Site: brandenburg
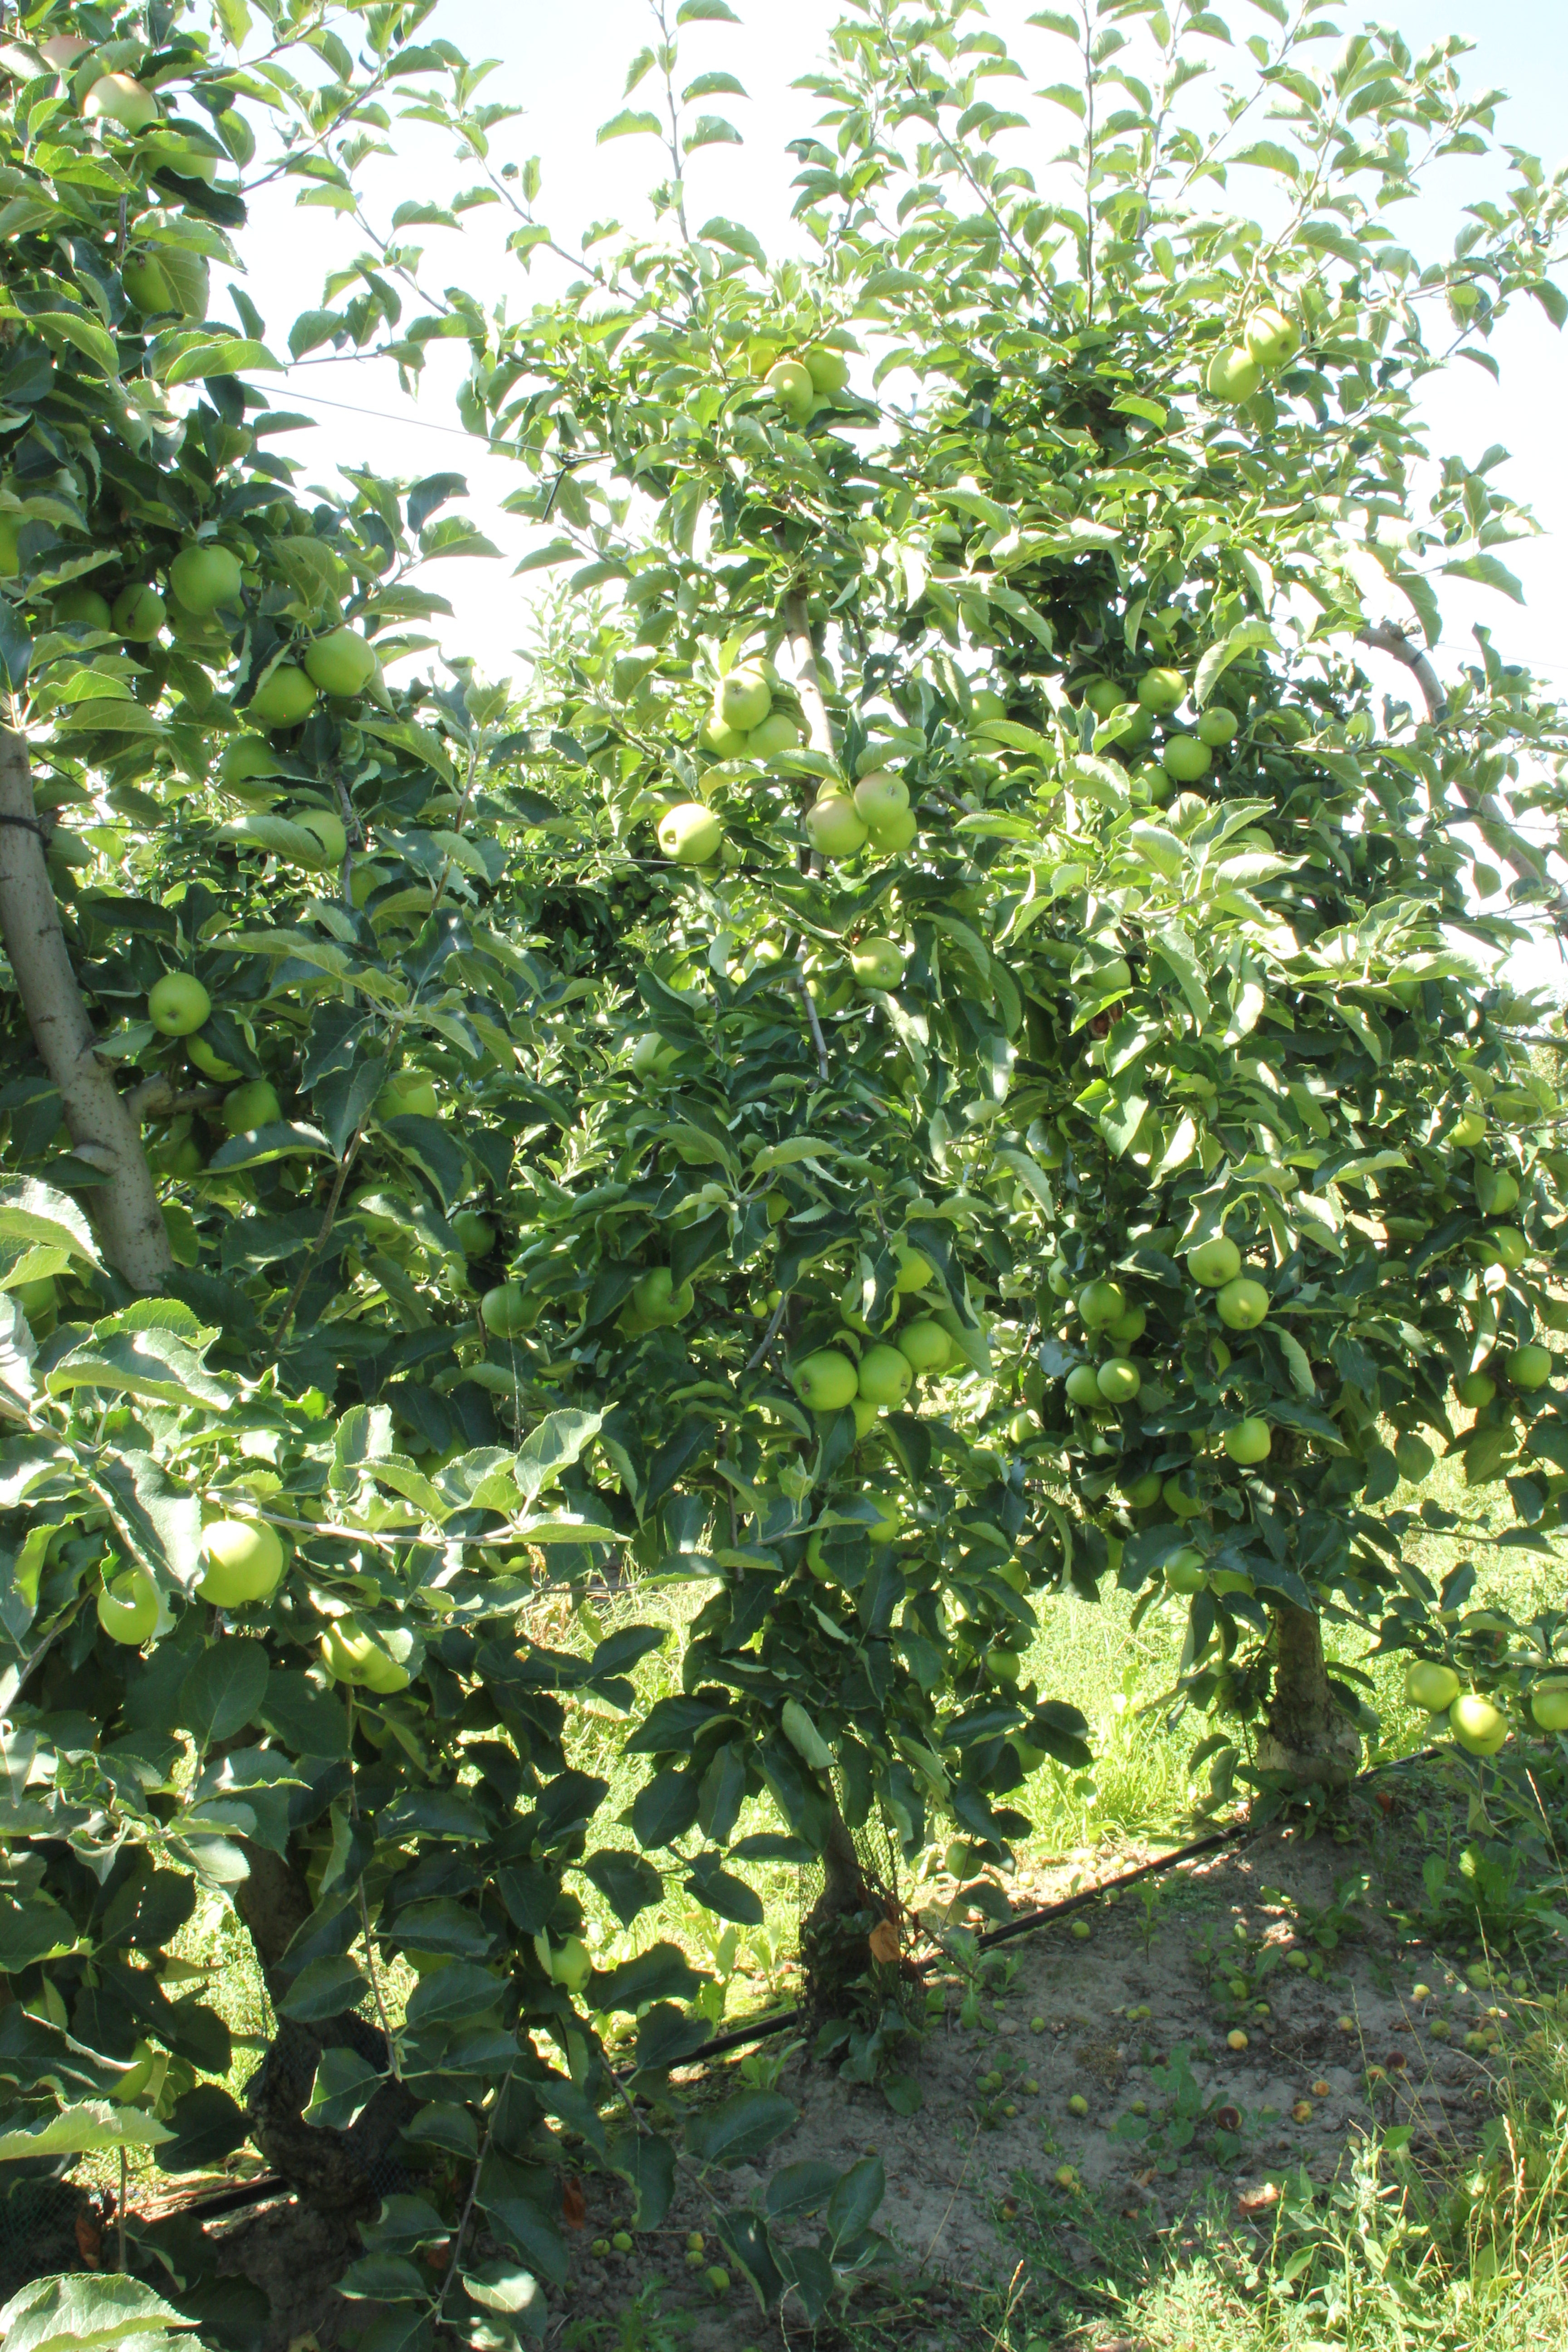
Growth stage (BBCH 77): Development of fruit